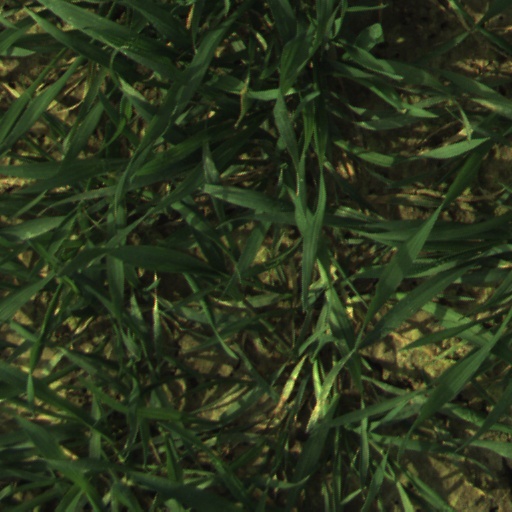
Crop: wheat